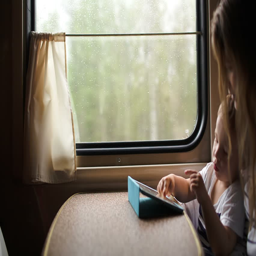
little boy playing game on tablet pc sitting by window in the train .